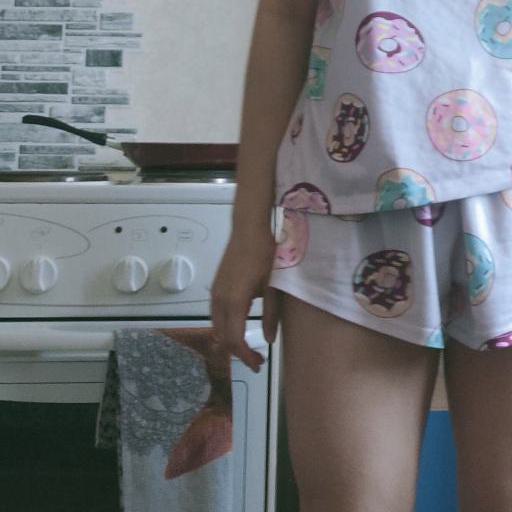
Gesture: no_gesture